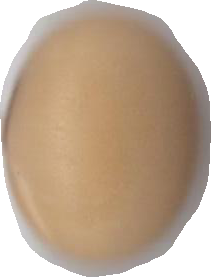
Variety: Anjasmoro